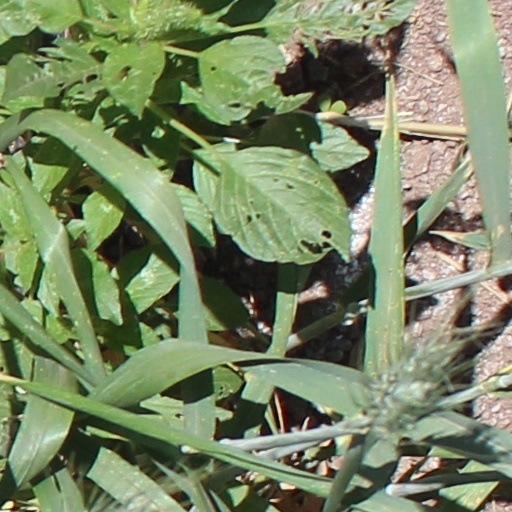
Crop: wheat